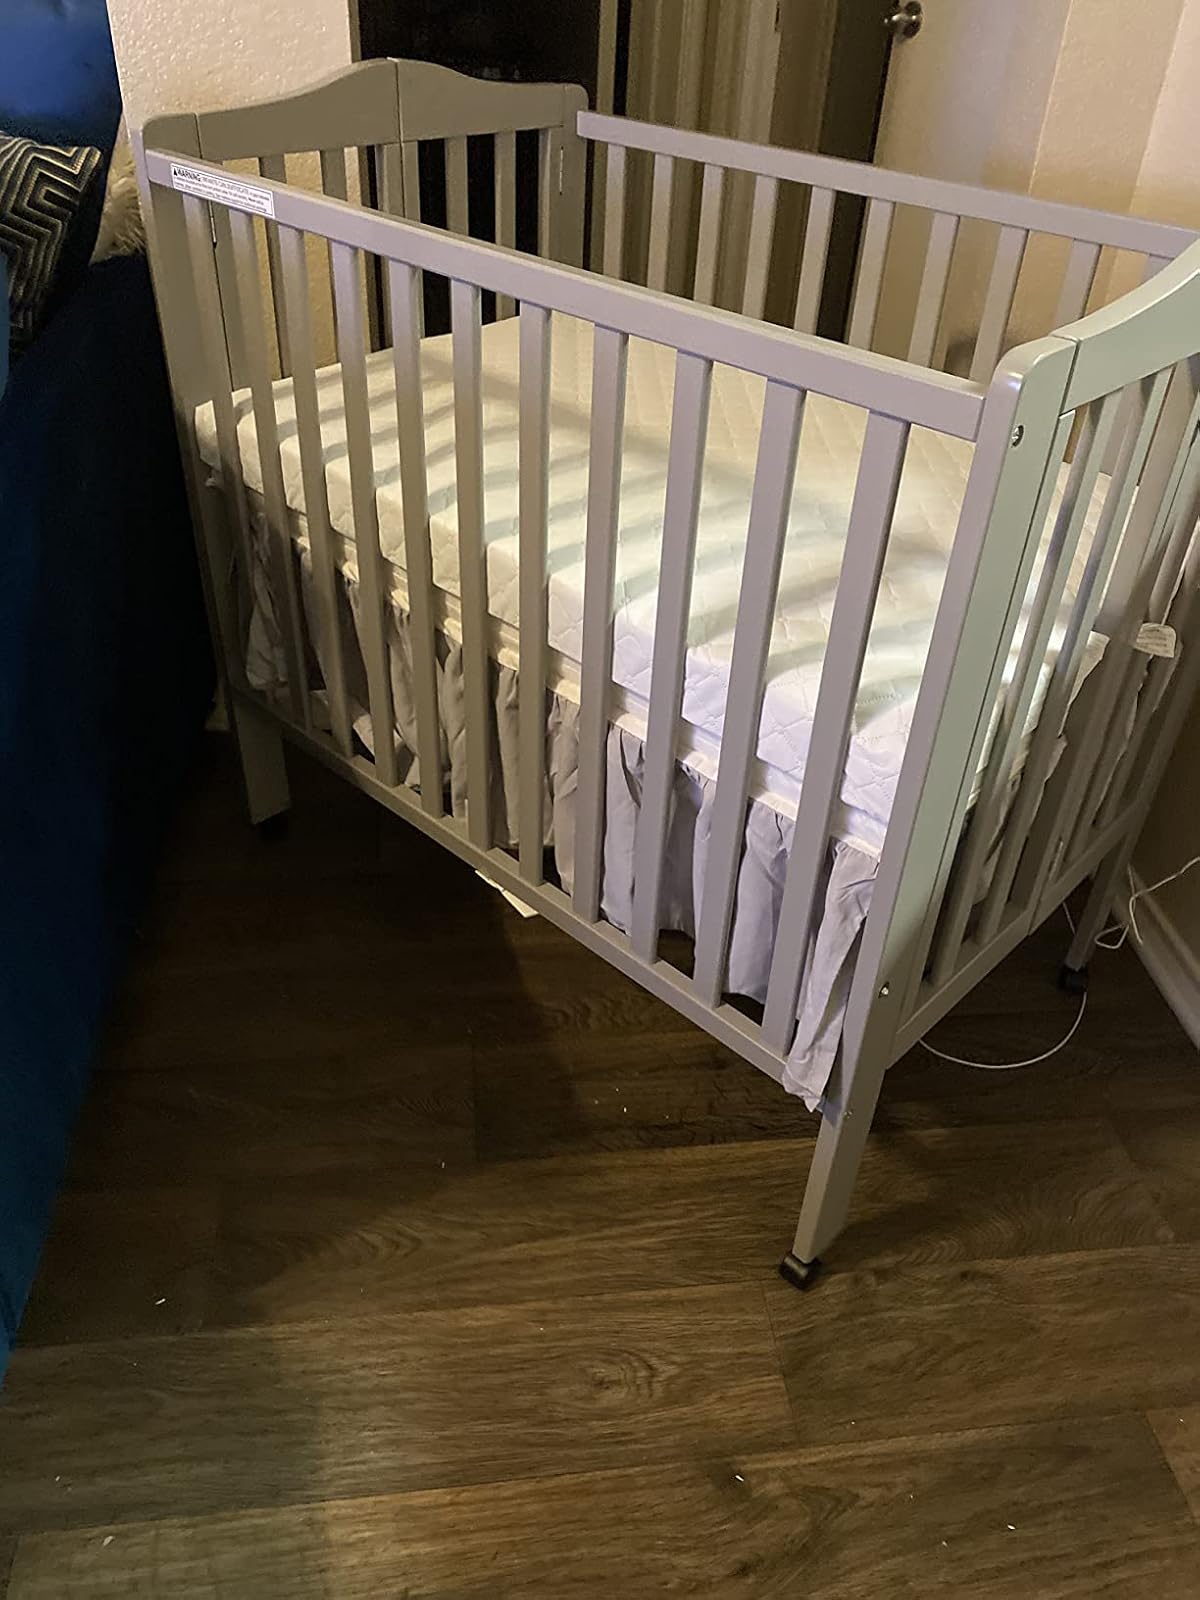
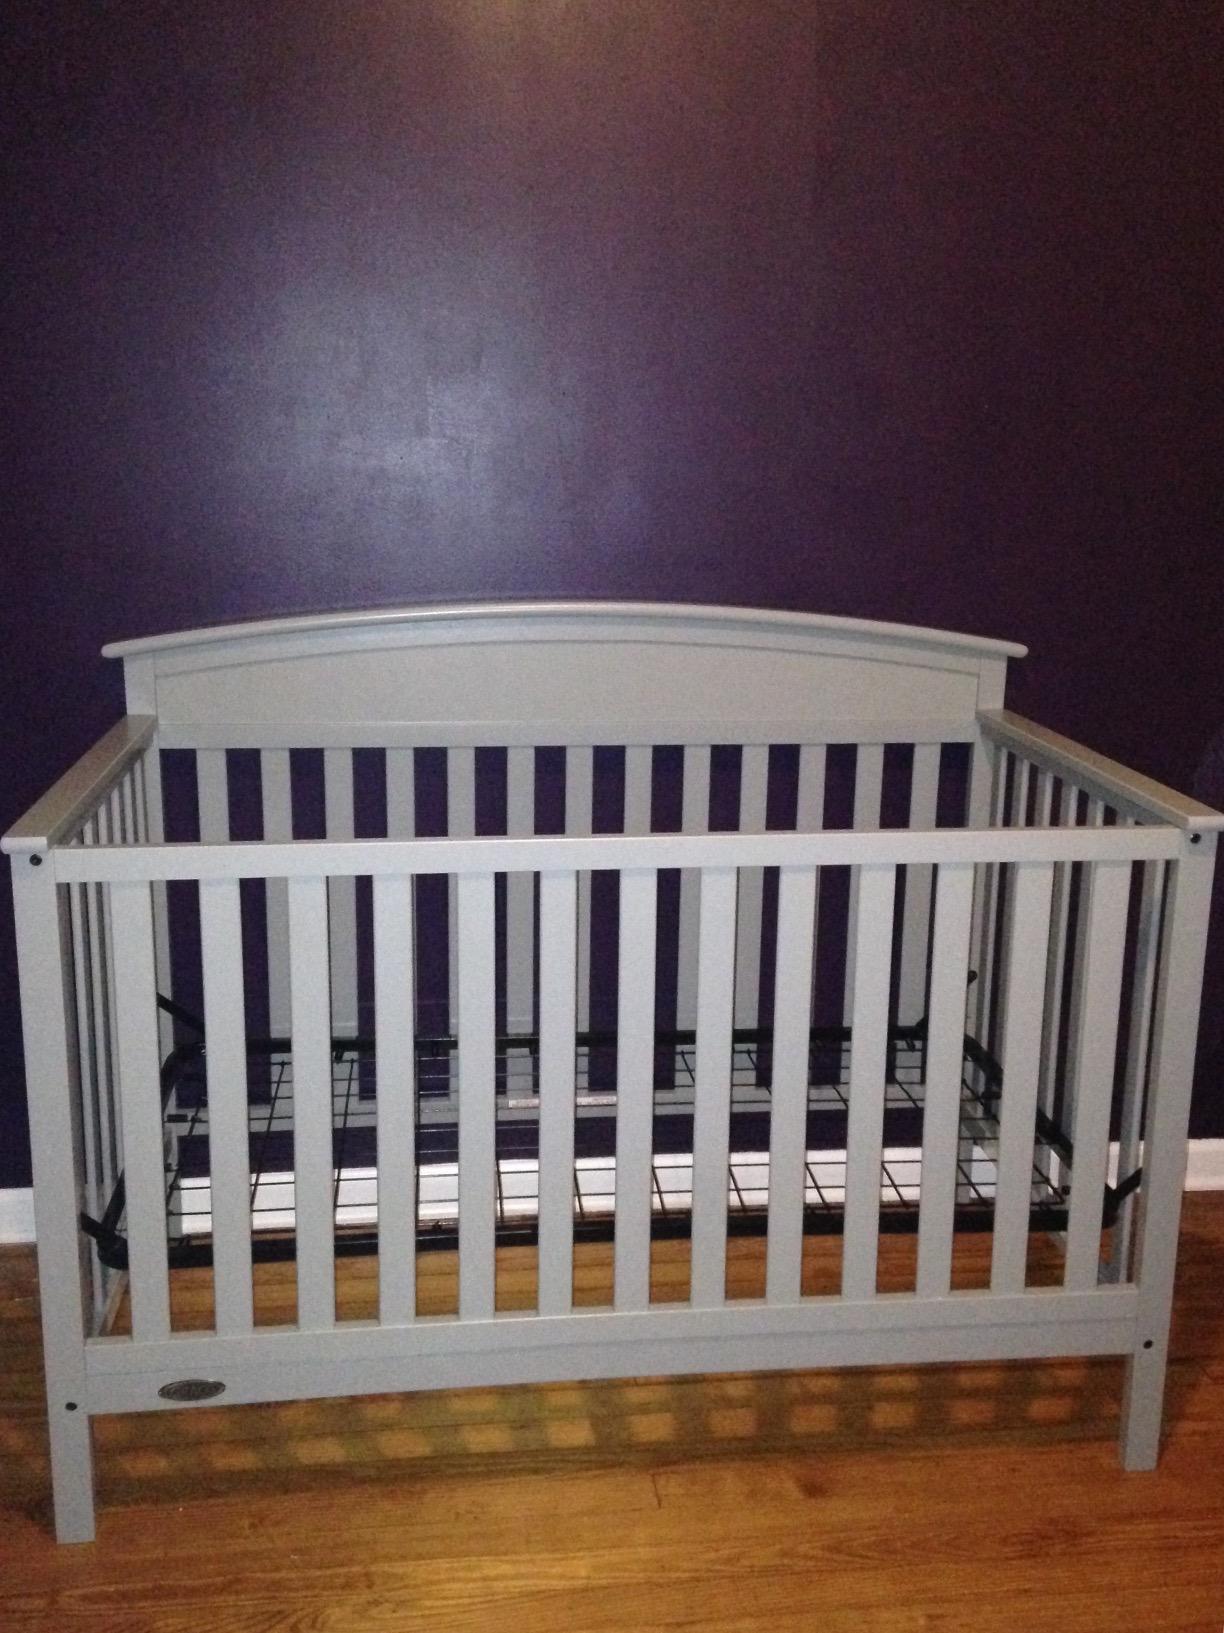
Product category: products_crib
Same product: no